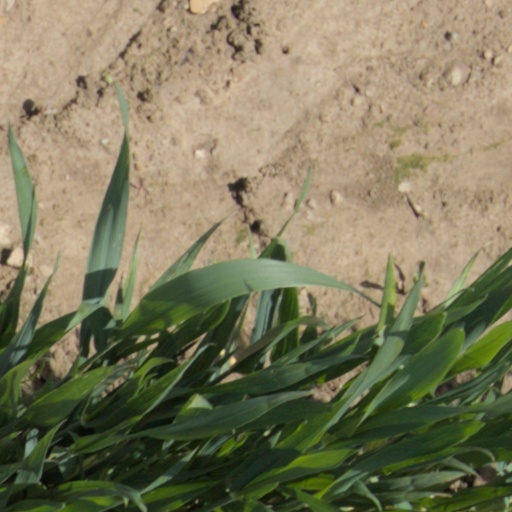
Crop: wheat